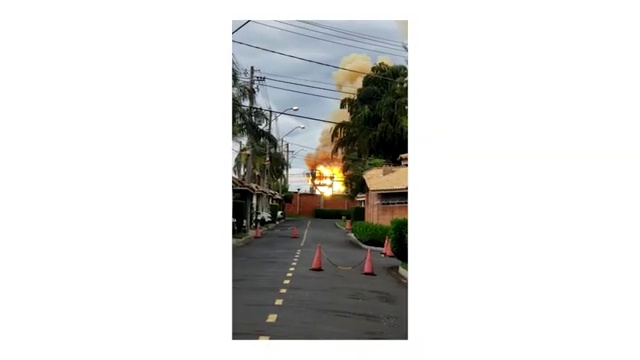
Fire: yes
Smoke: yes